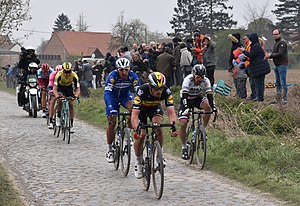
Paris-Roubaix 2019
Paris-Roubaix 2019 var den 117. udgave af cykelløbet Paris-Roubaix. Det var det 16. arrangement på UCI's World Tour-kalender i 2019 og blev arrangeret 14. april 2019. Løbet blev vundet af belgiske Philippe Gilbert fra Deceuninck-Quick Step.